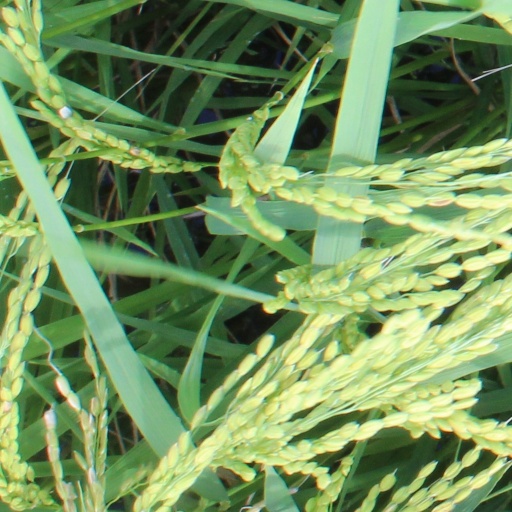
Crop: rice